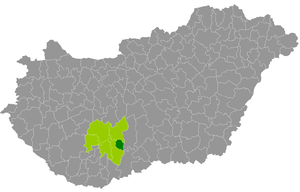
Le district de Tolna est un des 6 districts du comitat de Tolna en Hongrie. Il compte 18 210 habitants et rassemble 4 localités : 3 communes et une seule ville dont Tolna, son chef-lieu.